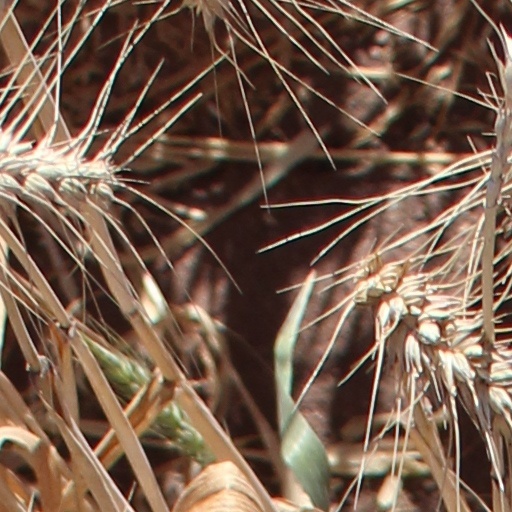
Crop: wheat